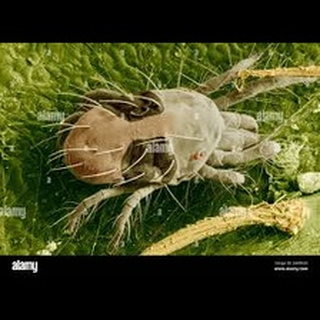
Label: wheat_mite